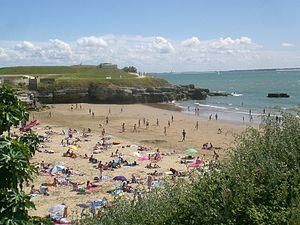
La plage du Chay à Royan en été Esperanto: La plaĝo del Chay a Royan dumsomere